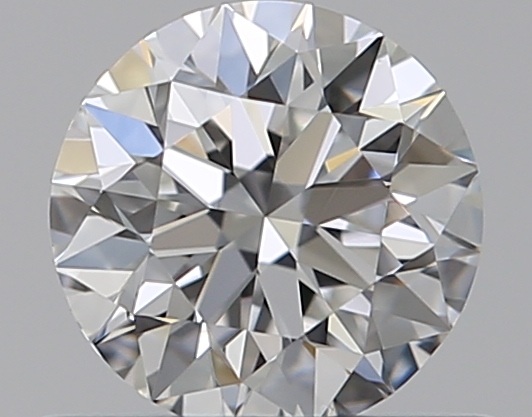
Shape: round
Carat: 0.5
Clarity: VVS2
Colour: F
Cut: EX
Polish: EX
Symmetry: EX
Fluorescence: F
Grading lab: GIA
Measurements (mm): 5.03 x 5.07 x 3.17